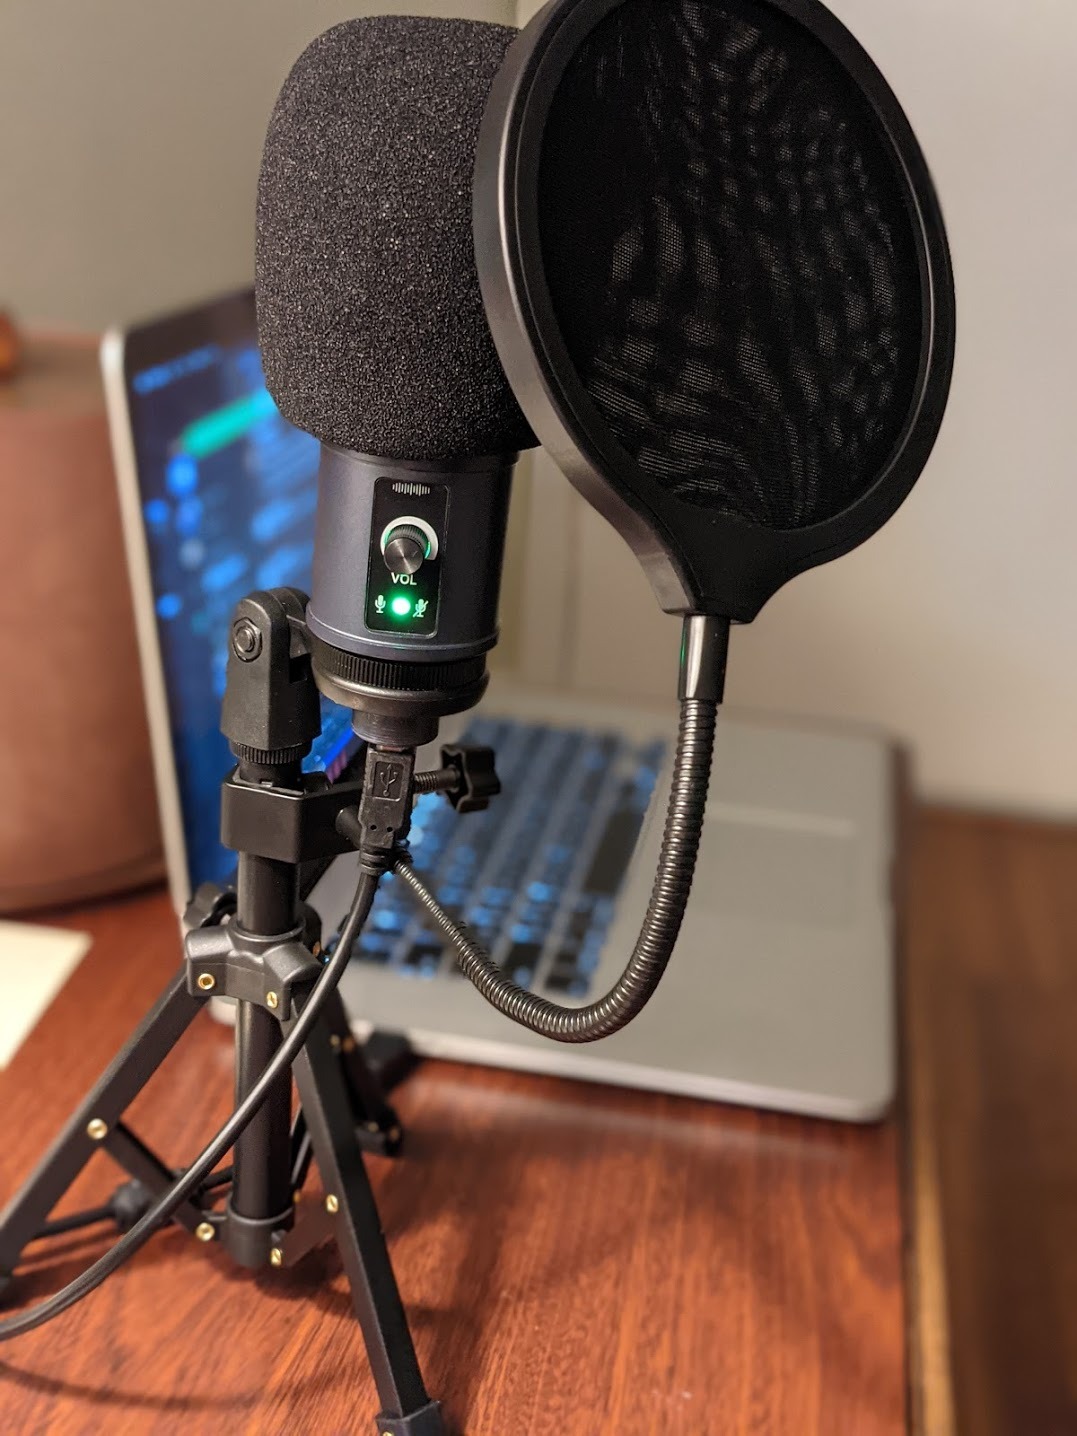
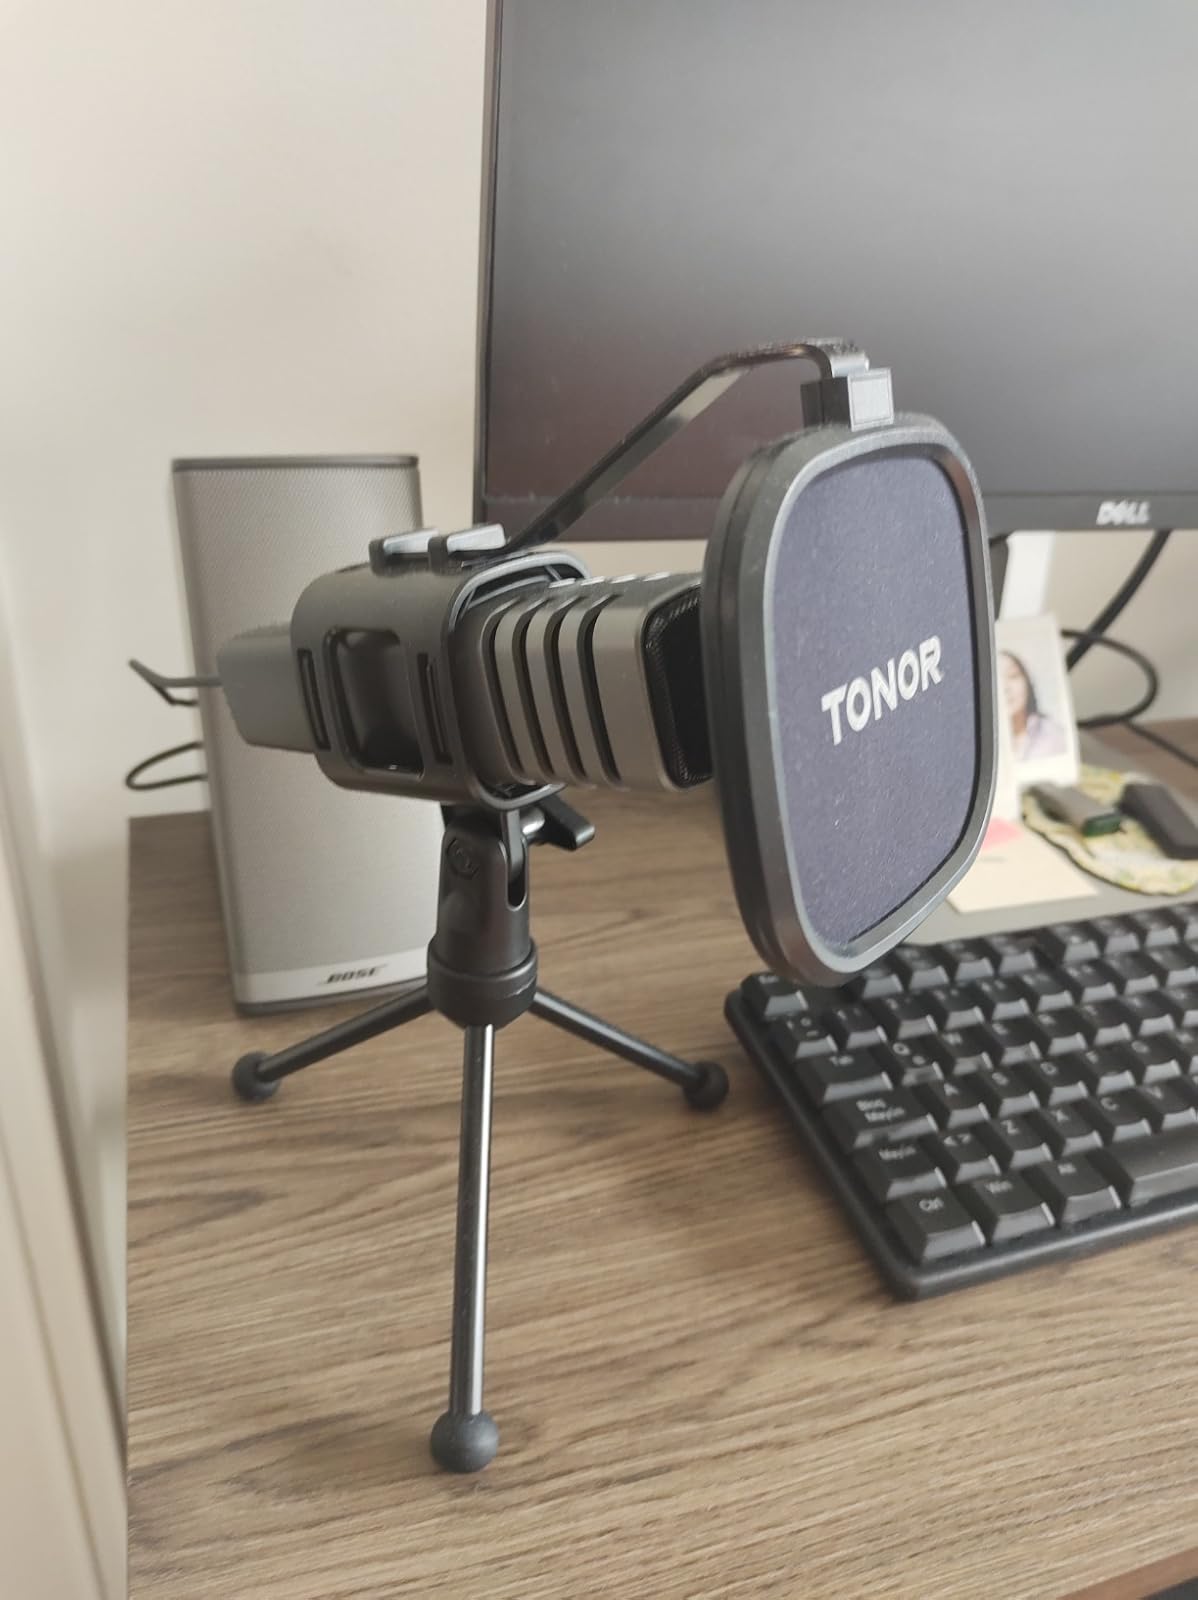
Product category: microphone
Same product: no